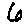
Label: 6